Craigieburn, Victoria

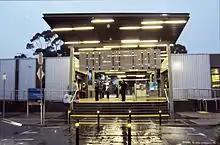
Craigieburn train station

For cyclists, Craigieburn is at the start of the Galada Tamboore Cycle Path, which follows the Hume Freeway south to meet the Western Ring Road Trail at Thomastown.